Indian natural history

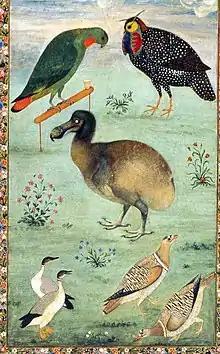
Painting of a dodo attributed to Ustad Mansur

Jahangir also kept detailed records of his hunts. From the ages of 12 (1580) to 48, 28,532 animals had been hunted with 17,167 by himself. These included 86 tigers (and lions), 9 bears, leopards, foxes, otters ("ubdilao") and hyaenas, 889 – blue bulls (nilgai) and 35 "mhaka". Salim Ali suggests that the mhaka must refer to swamp deer.